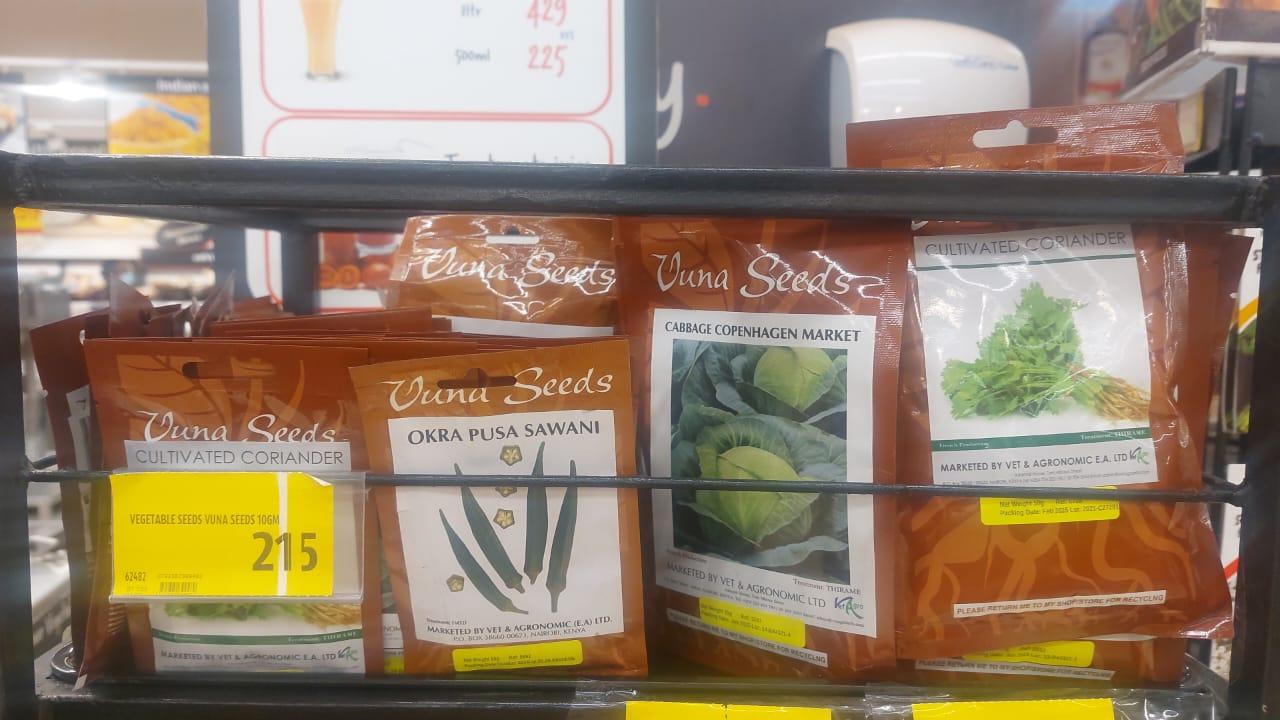
Mandhari nzuri ya mlima mkubwa unaovutia, wenye theluji nzuri nyeupe juu ya mlima huo, mazingira yakiwa ni ya ubaridi sana.